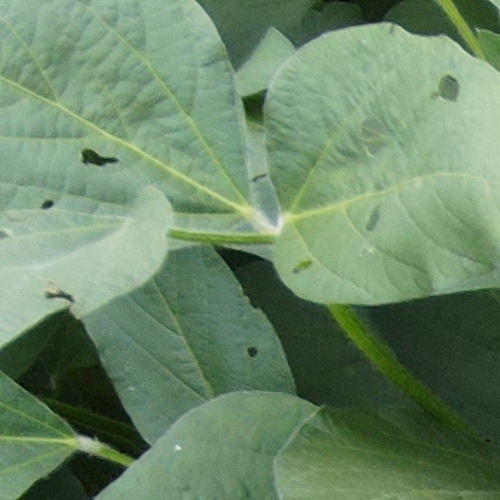
Label: Caterpillar